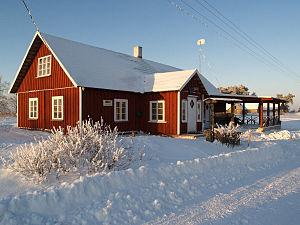
Manilaid ou Manija saar est une île dans le golfe de Riga appartenant à l'Estonie.